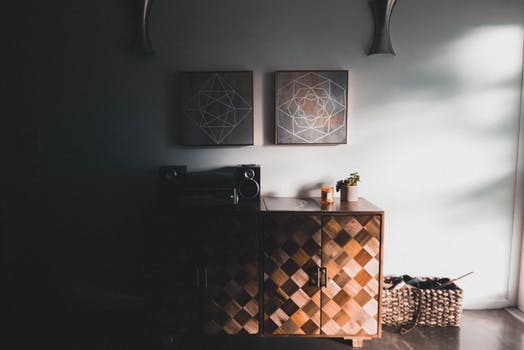
Label: No Watermark